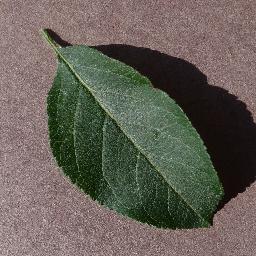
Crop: apple
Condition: healthy